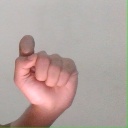
अक्षर: घ